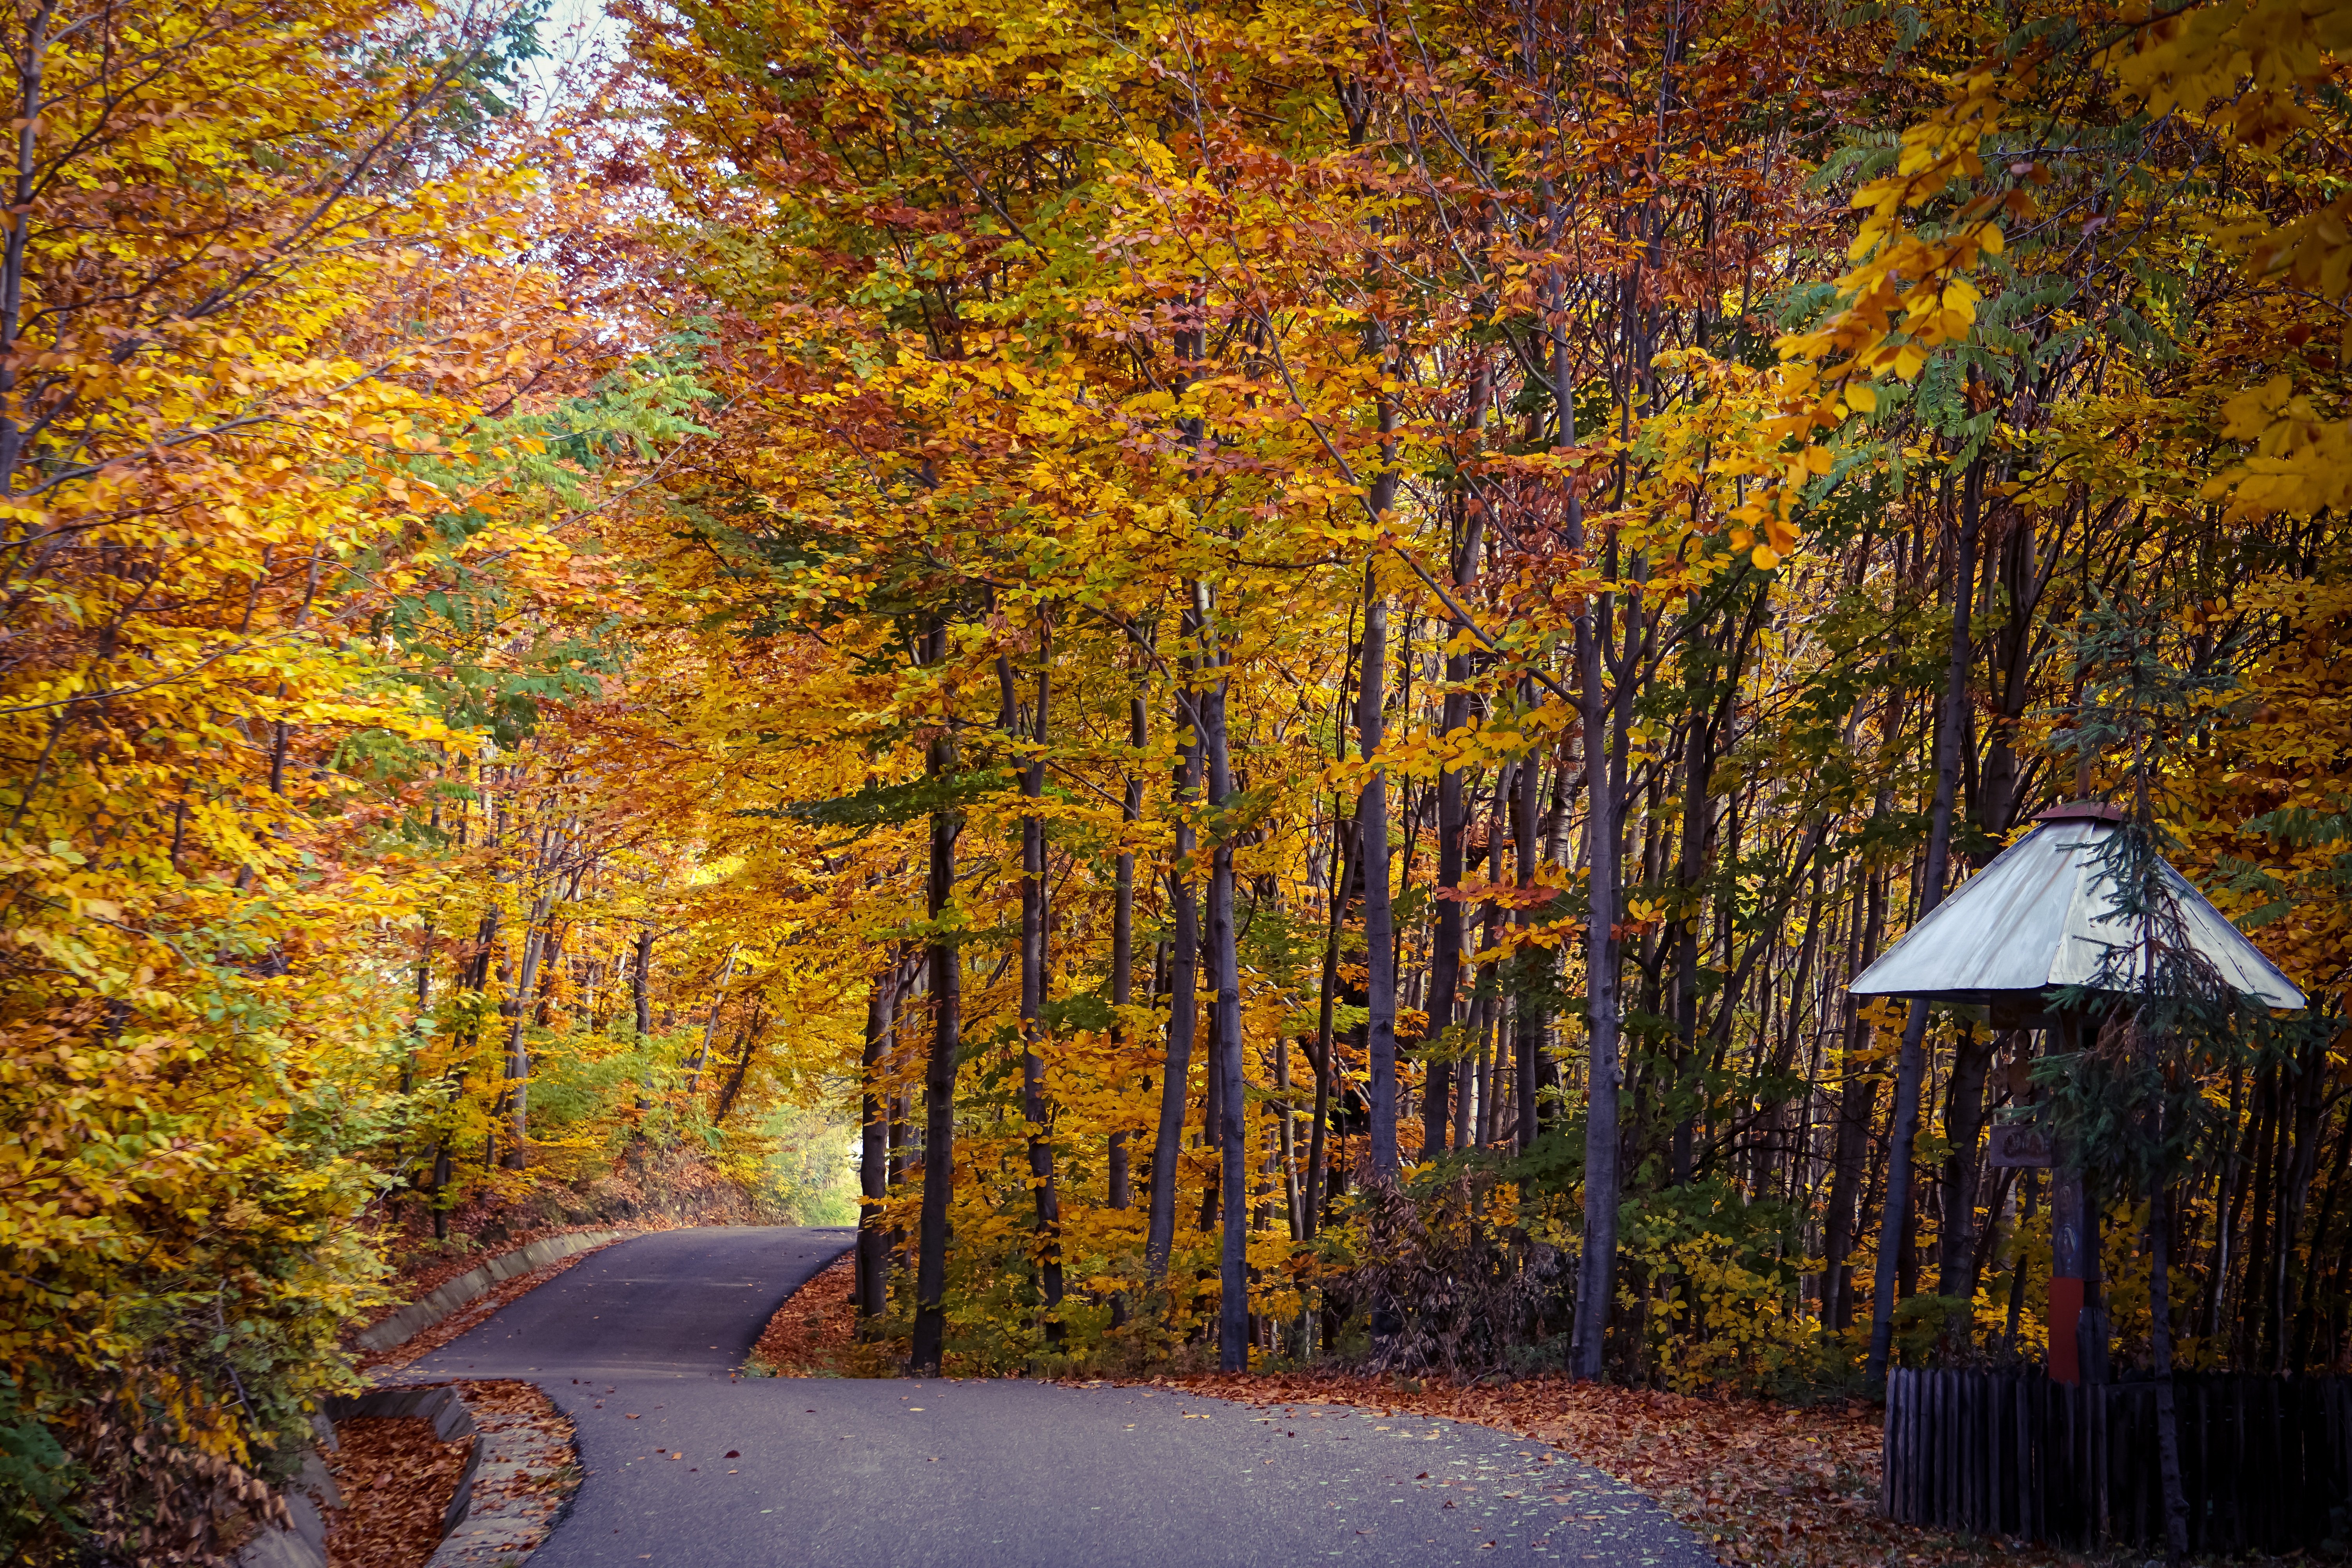
natural